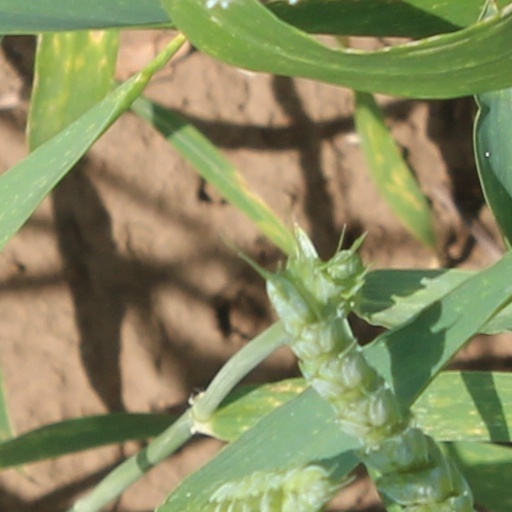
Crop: wheat